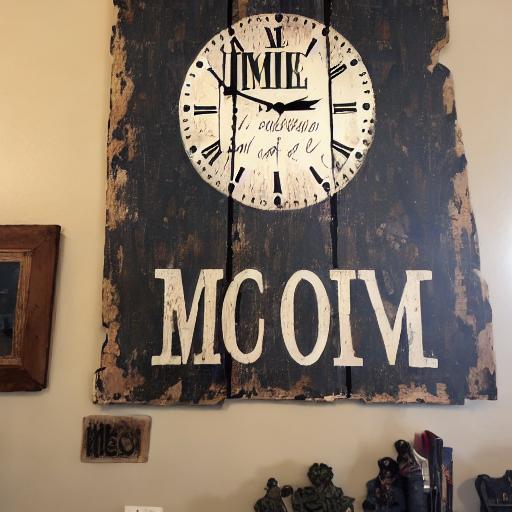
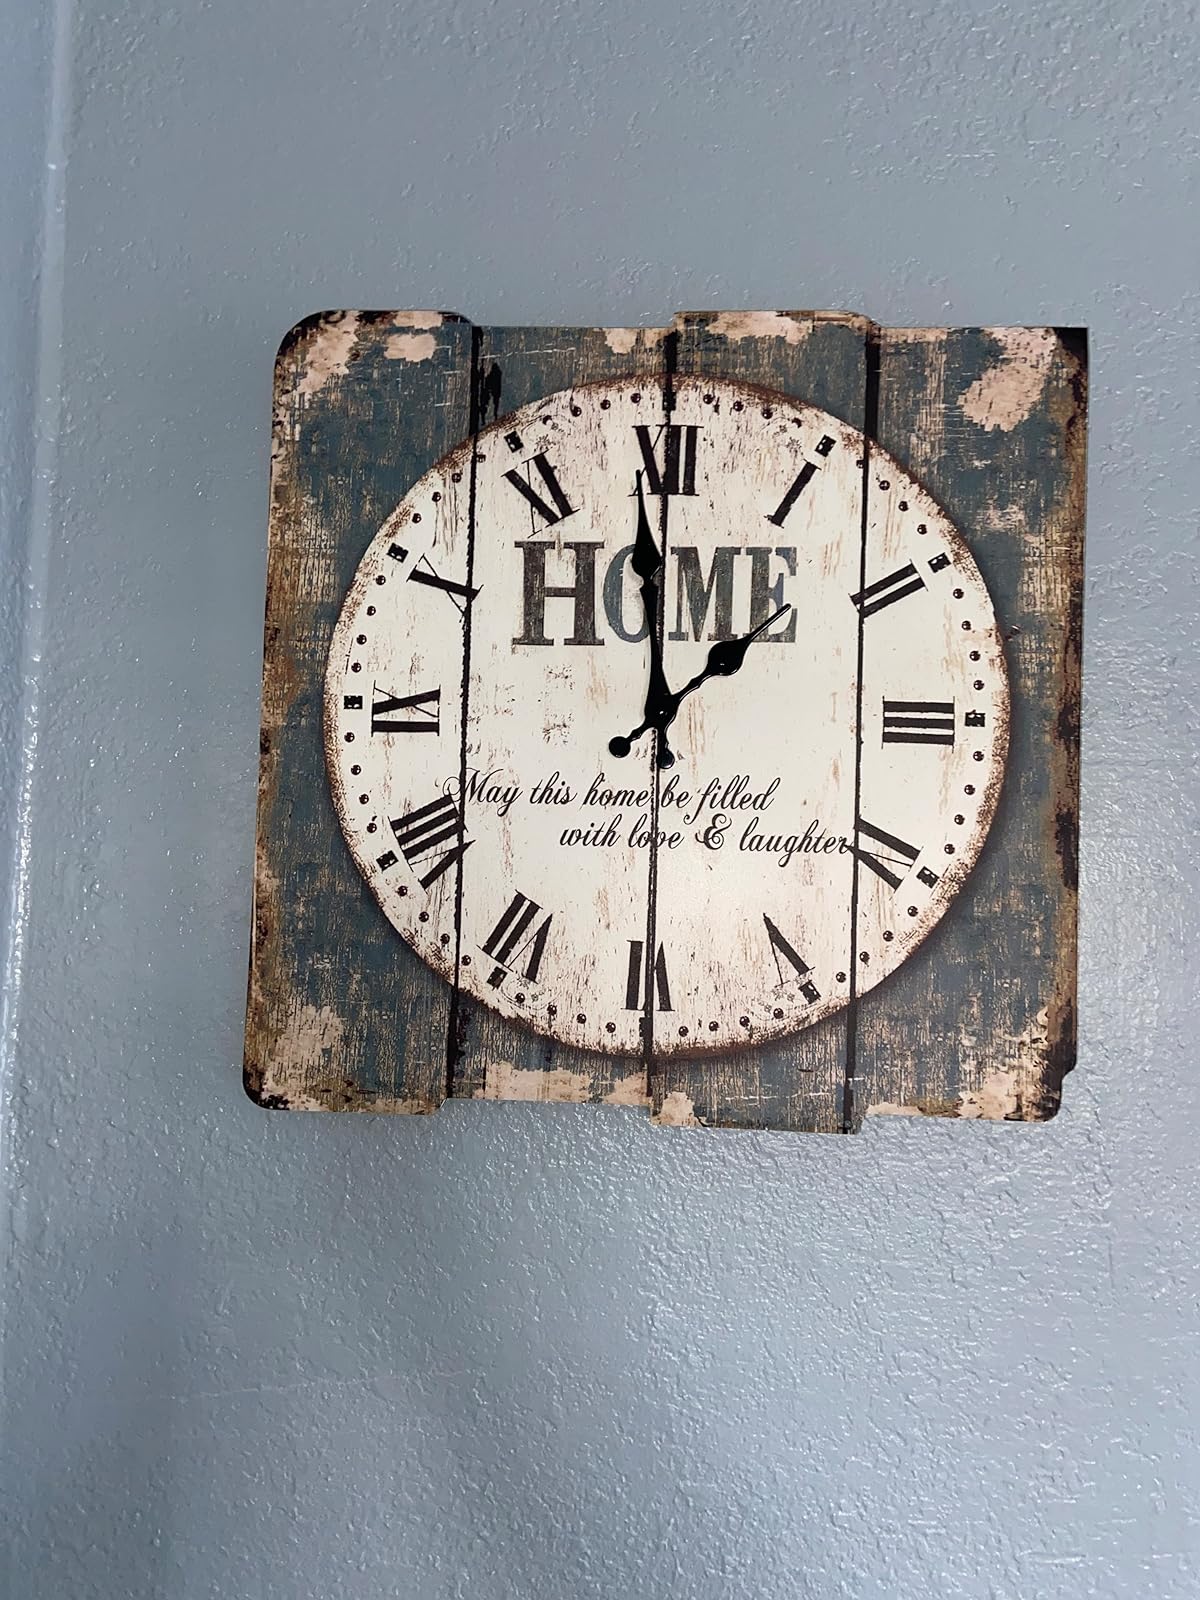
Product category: clock
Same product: no